Ustyug Annunciation

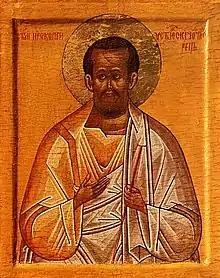
Procopius of Ustyug.

"Annunciation of Ustyug" gained its name due to the legend that Saint Procopius of Ustyug predicted the fall of meteorite near Veliky Ustyug town. He predicted subsequent storm, tornado and conflagrations as well. He tried to convince Veliky Ustyug's citizens to confess their sins and pray for the city to be saved, but they did not believe him and only in the last minute, when the storm had already started, escaped to the church and started to pray. The whole story was outlined in "Life of Procopius of Ustyug", written in the 17th century. A legend, which appeared in the 18th century, said that Procopius himself prayed in front of "Annunciation" to be saved from beating with "stone hail". However no historical confirmation of this event was found. To the contrary, according to the "Chronicles of Ustyug", the fire of 1496 destroyed every icon and book inside the church, where the "Annunciation" was held. Hence it had been burnt down even before Ivan the Terrible was born.